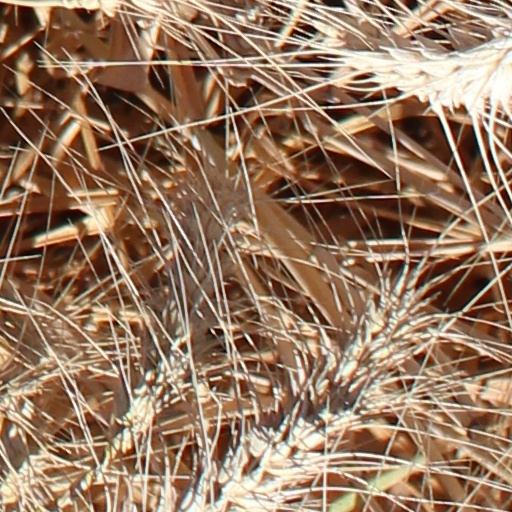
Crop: wheat